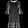
Label: Dress